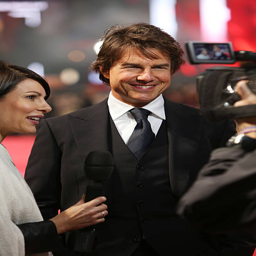
actor attends the european premiere .